Lawrence Park Historic District

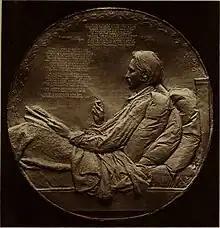
The Saint-Gaudens medallion depicting Robert Louis Stevenson; Built into the chimney of Low's studio at 25 Prescott Avenue

In 1897, Will Low worked on a wall panel for the Waldorf-Astoria Hotel in NYC, which was his first major commission. The mural was set to be installed on the ceiling of the hotel, and was a lofty 34' by 26'. It is said that Will Low's final painting, a mural he created to be gifted to the local Bronxville School, was completed hours before his passing.